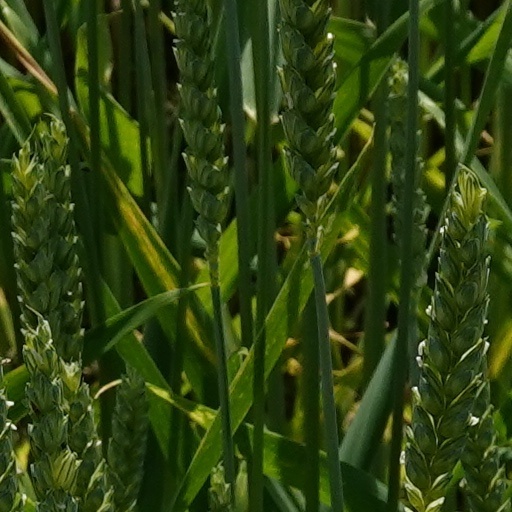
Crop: wheat